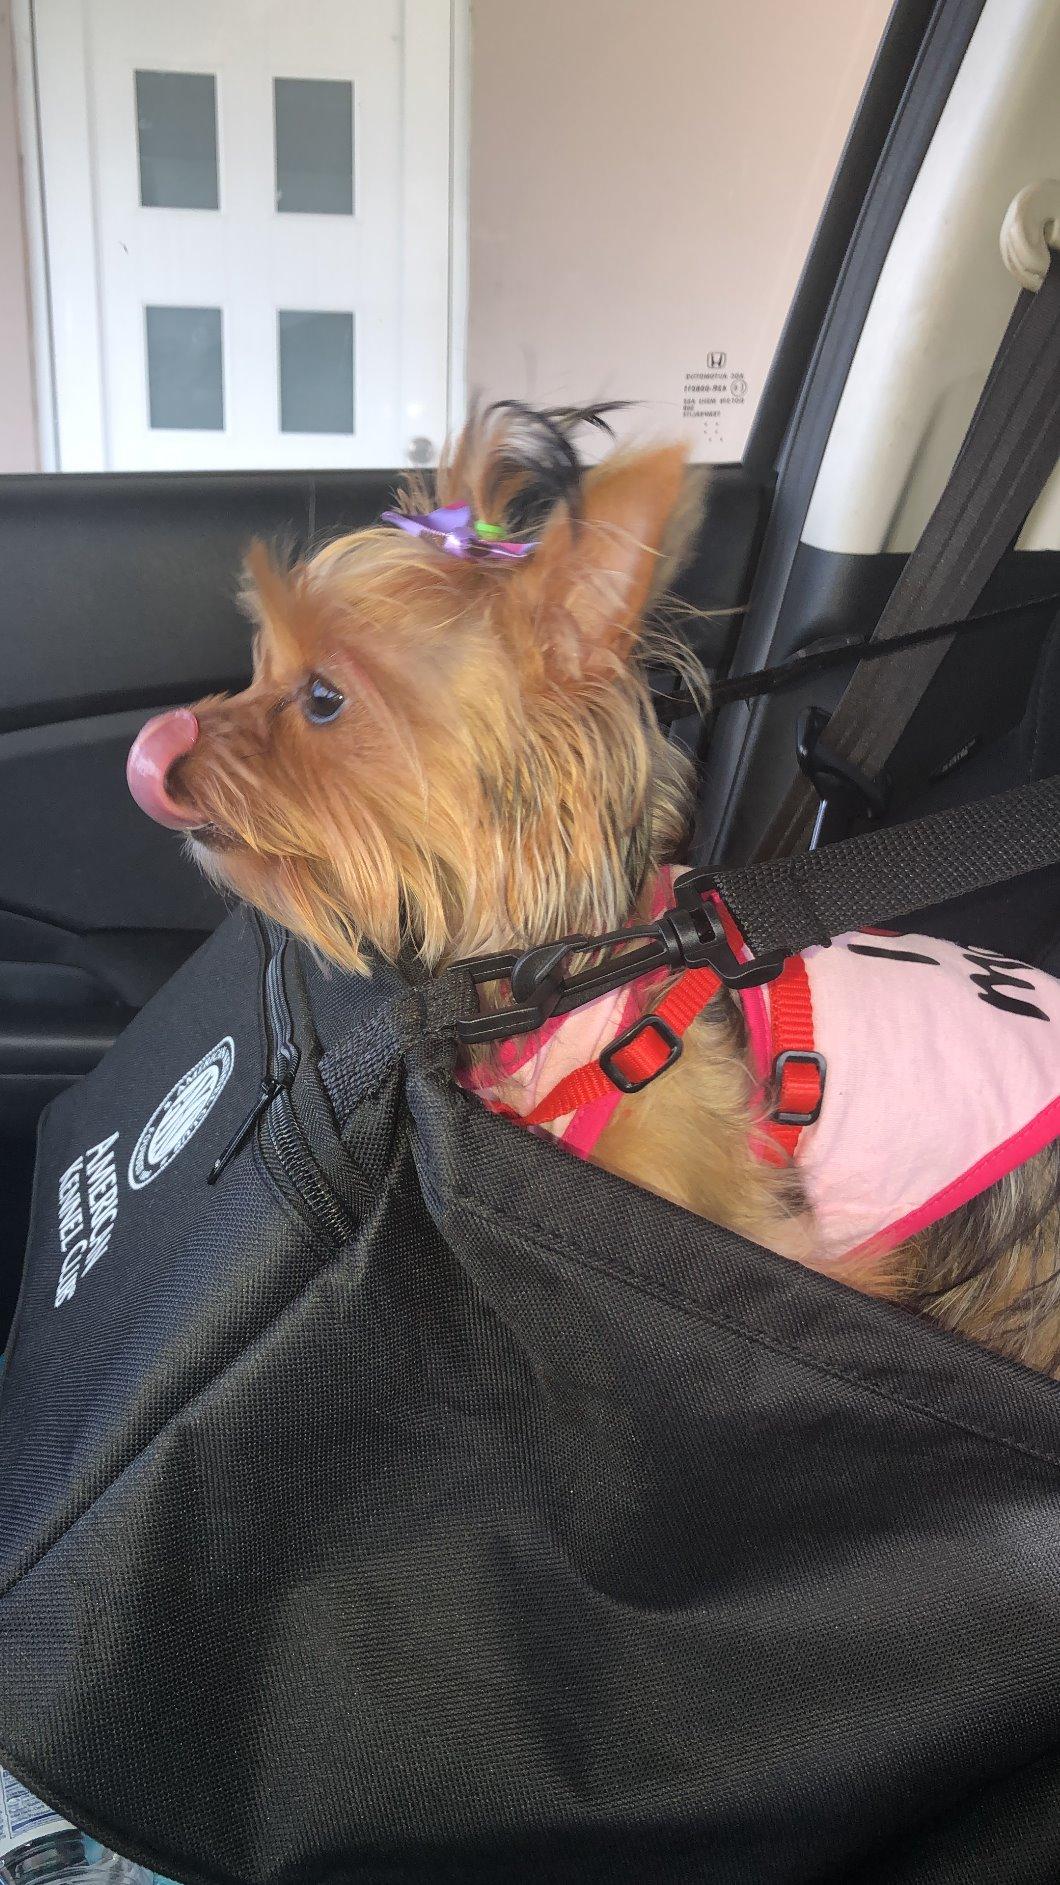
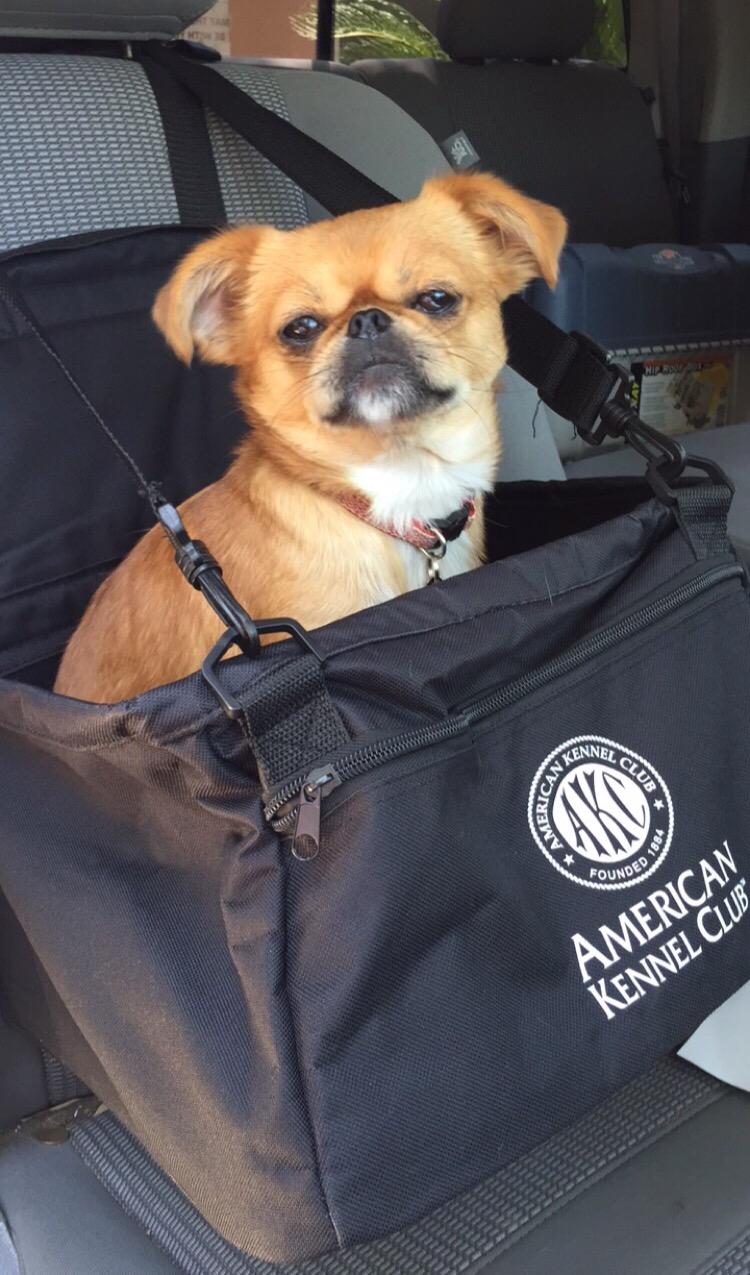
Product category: items_kennel
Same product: yes